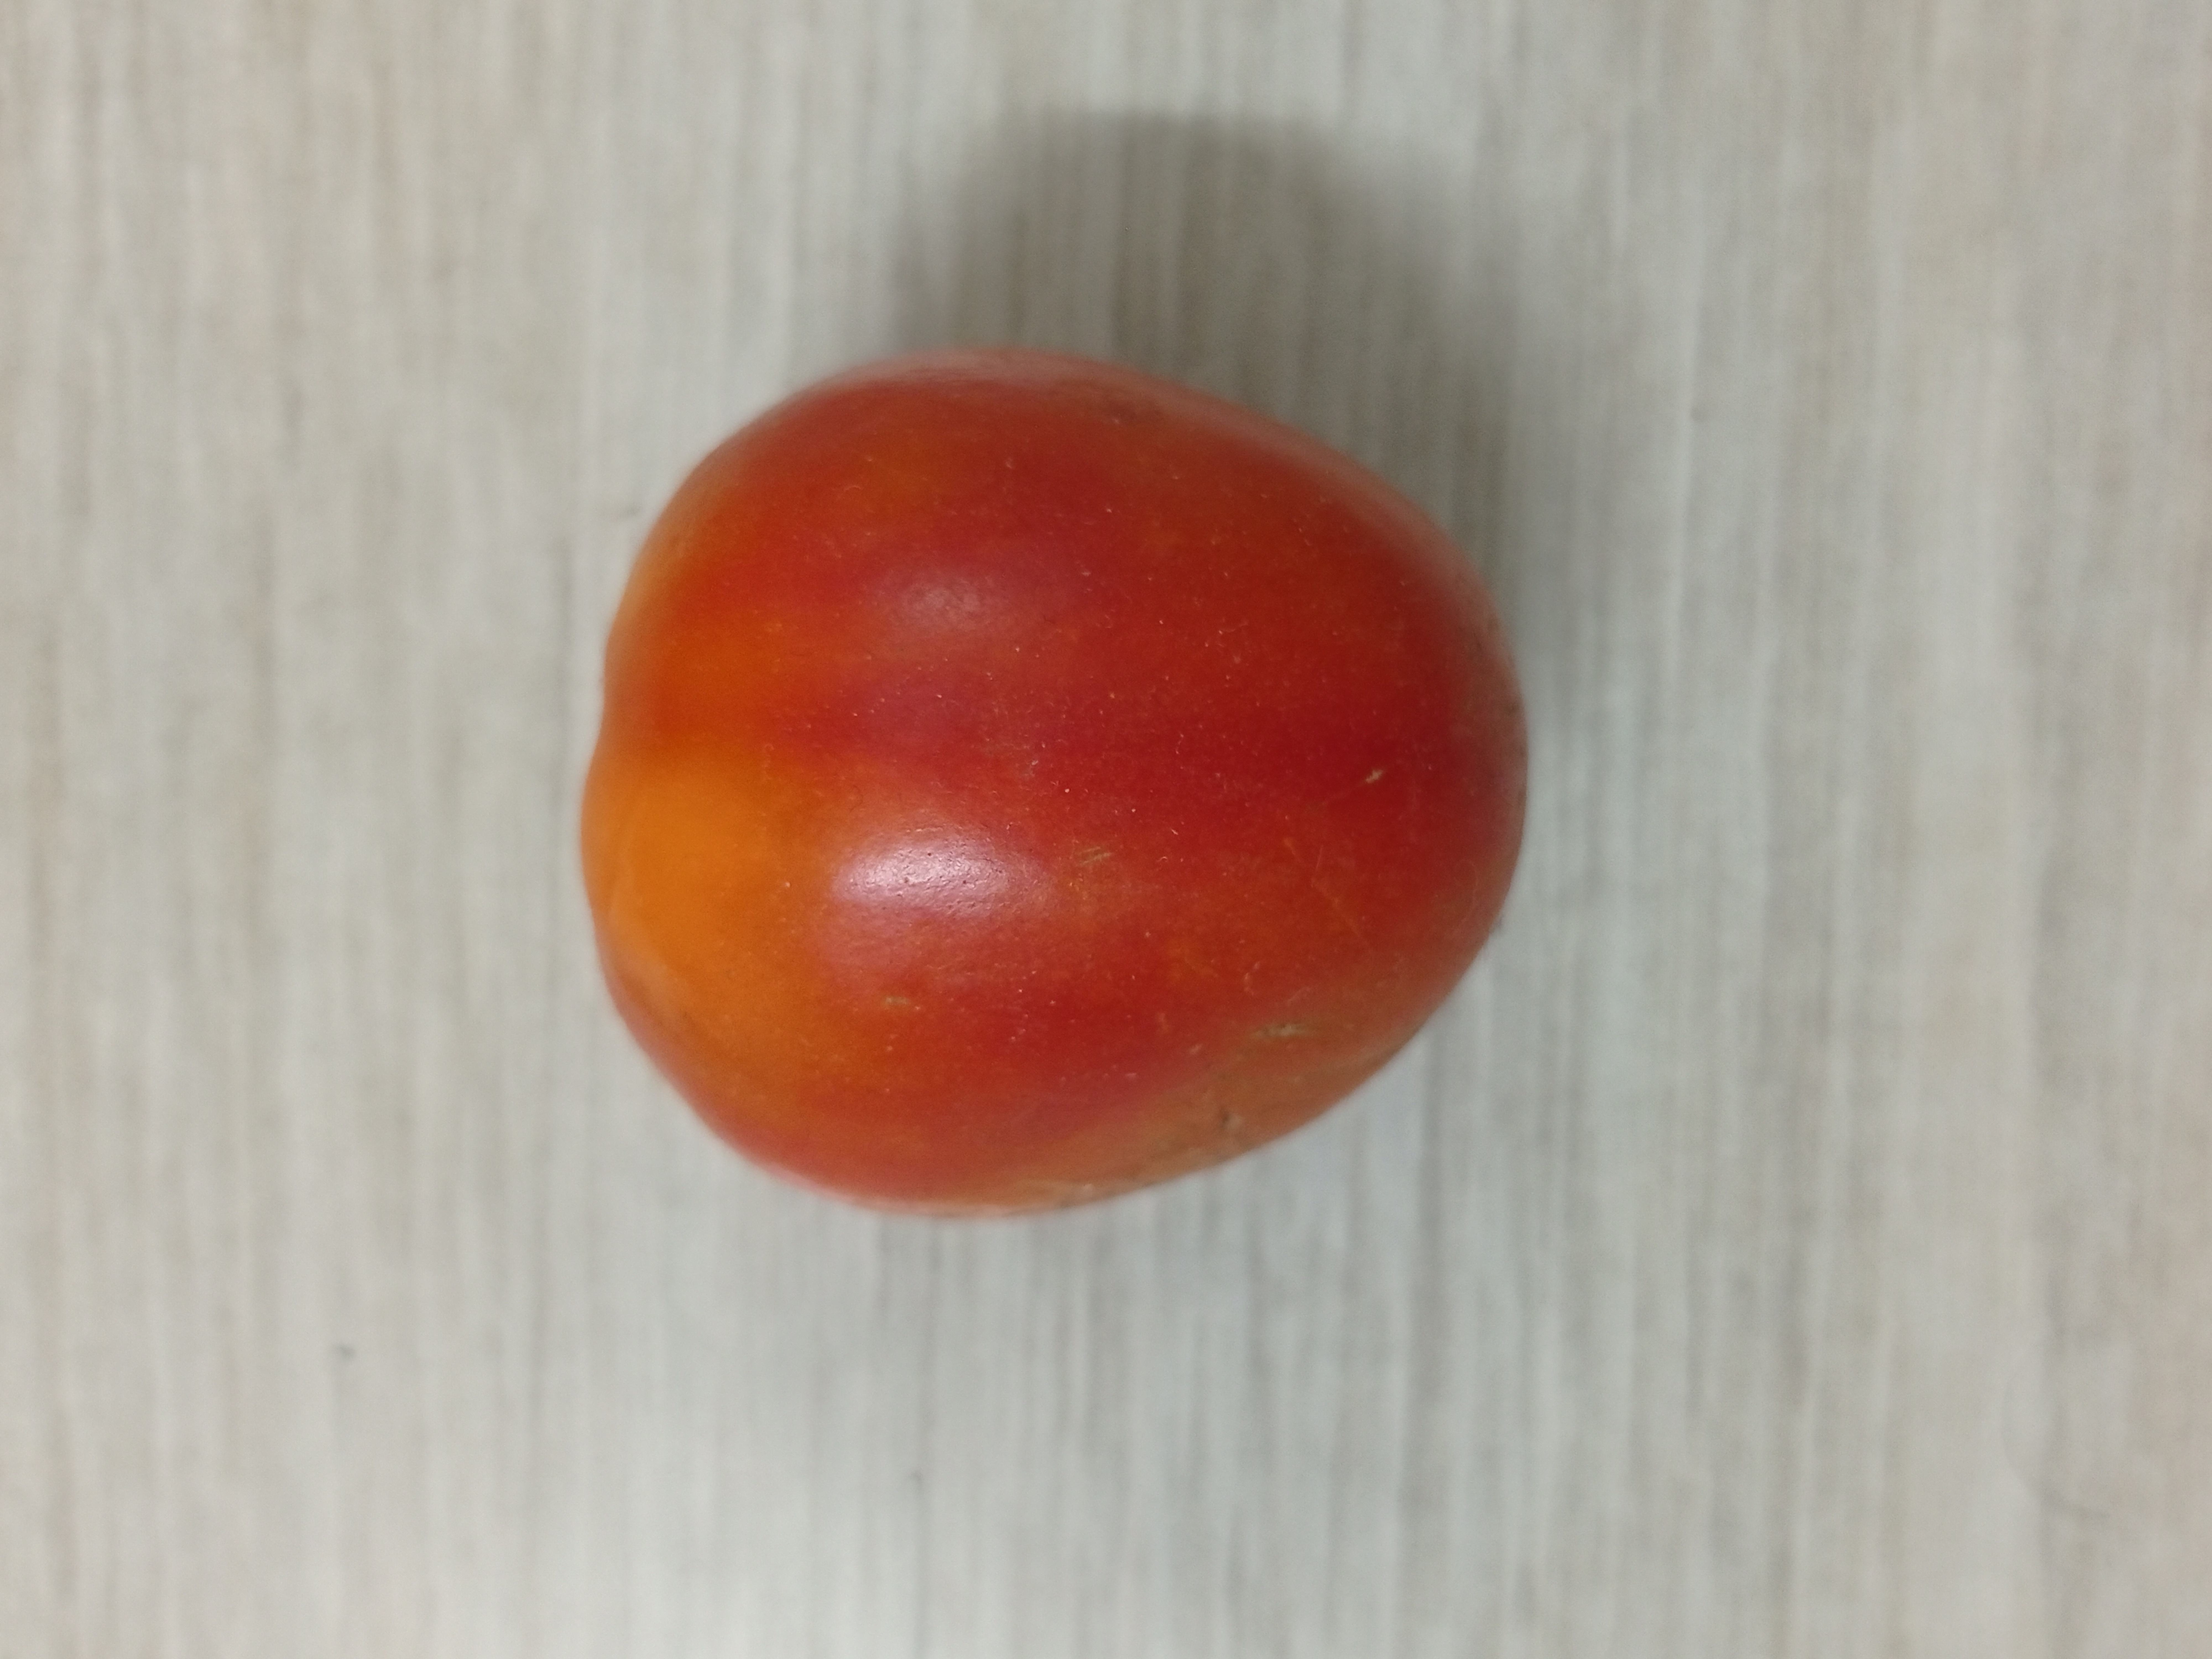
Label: Fresh